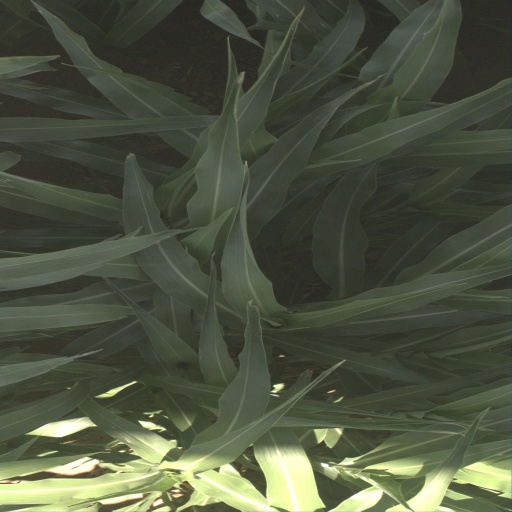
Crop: sorghum